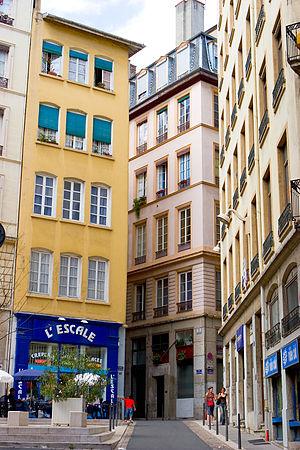
Place du Griffon